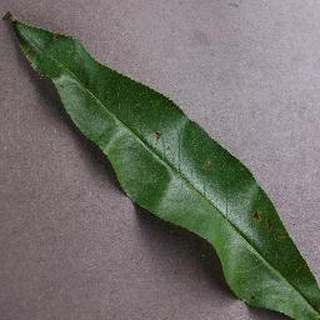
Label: peach_bacterial_spot